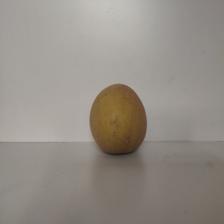
Size: Large